Assassination of José Calvo Sotelo

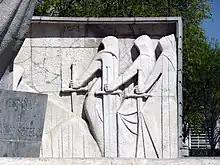
Relief of the Monument to Calvo Sotelo showing three crusaders paying homage to the "protomartyr" of the "Liberation Crusade"

Minister Barcia followed with a brief expression of regret over Calvo Sotelo’s death. Gil-Robles then delivered a forceful speech, widely regarded as a key contribution to the ideological foundation of the imminent uprising. Though he rejected the direct accusation of government involvement in the assassination, he charged the government with moral responsibility for fostering a climate of violence. He cited past threats, incendiary rhetoric, and inaction as evidence. He accused the Popular Front of encouraging “a policy of extermination,” stating that the government's tolerance of political violence had alienated the right and degraded the legitimacy of the parliamentary system. He warned that each act of repression would provoke greater resistance and predicted that the violence the government had unleashed would ultimately turn against it.